RAF Upper Heyford

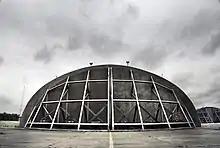
One of the hardened aircraft shelters at RAF Upper Heyford

The 20th Tactical Fighter Wing, along with the associated 55th, 77th, and 79th Tactical Fighter Squadrons were officially re-designated the 20th Fighter Wing and 55th, 77th and 79th Fighter Squadrons on 1 October 1991.